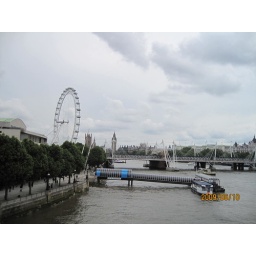
London eye from bridge near south bank office